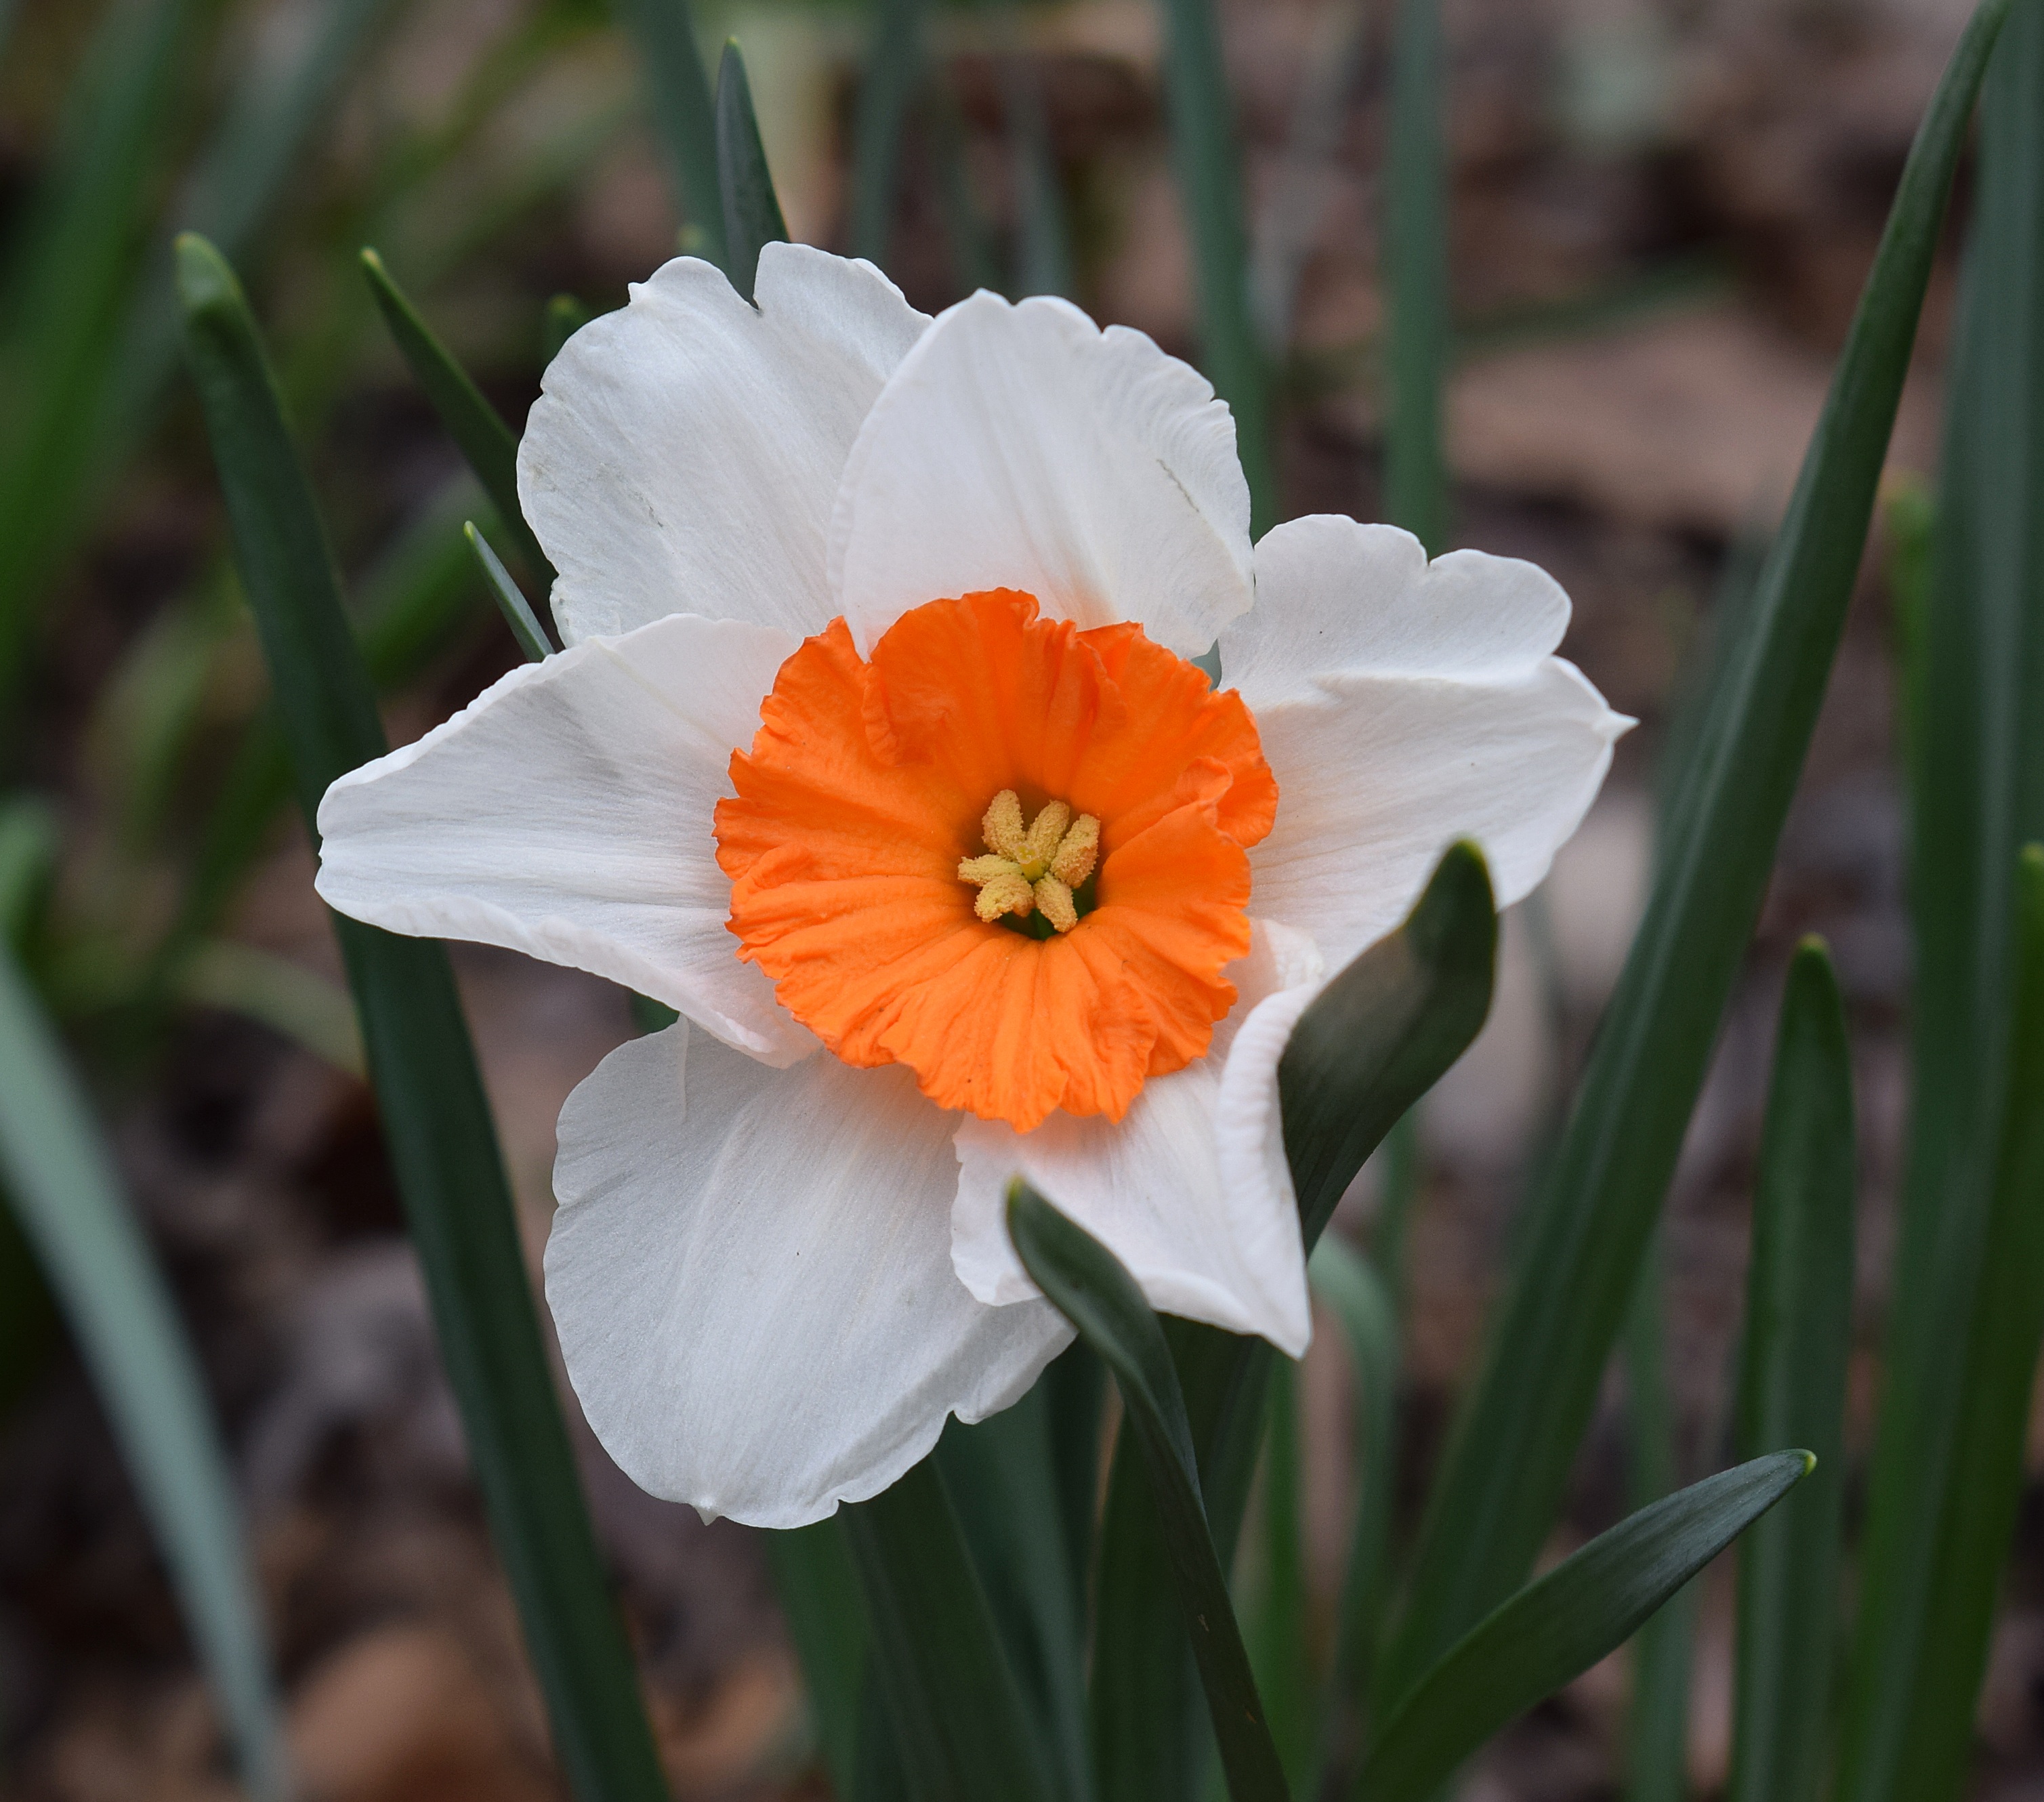
nature, blossom, plant, white, flower, petal, bloom, orange, spring, bulb, botany, garden, daffodil, flora, perennial, narcissus, macro photography, flowering plant, plant stem, land plant